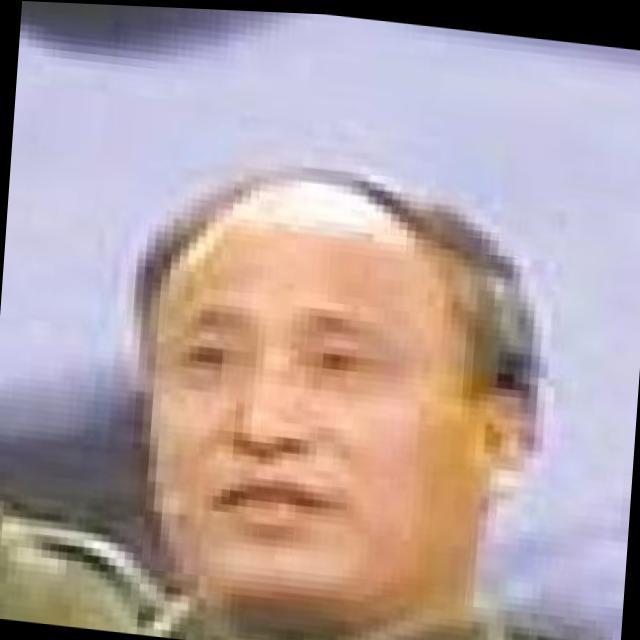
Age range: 65+